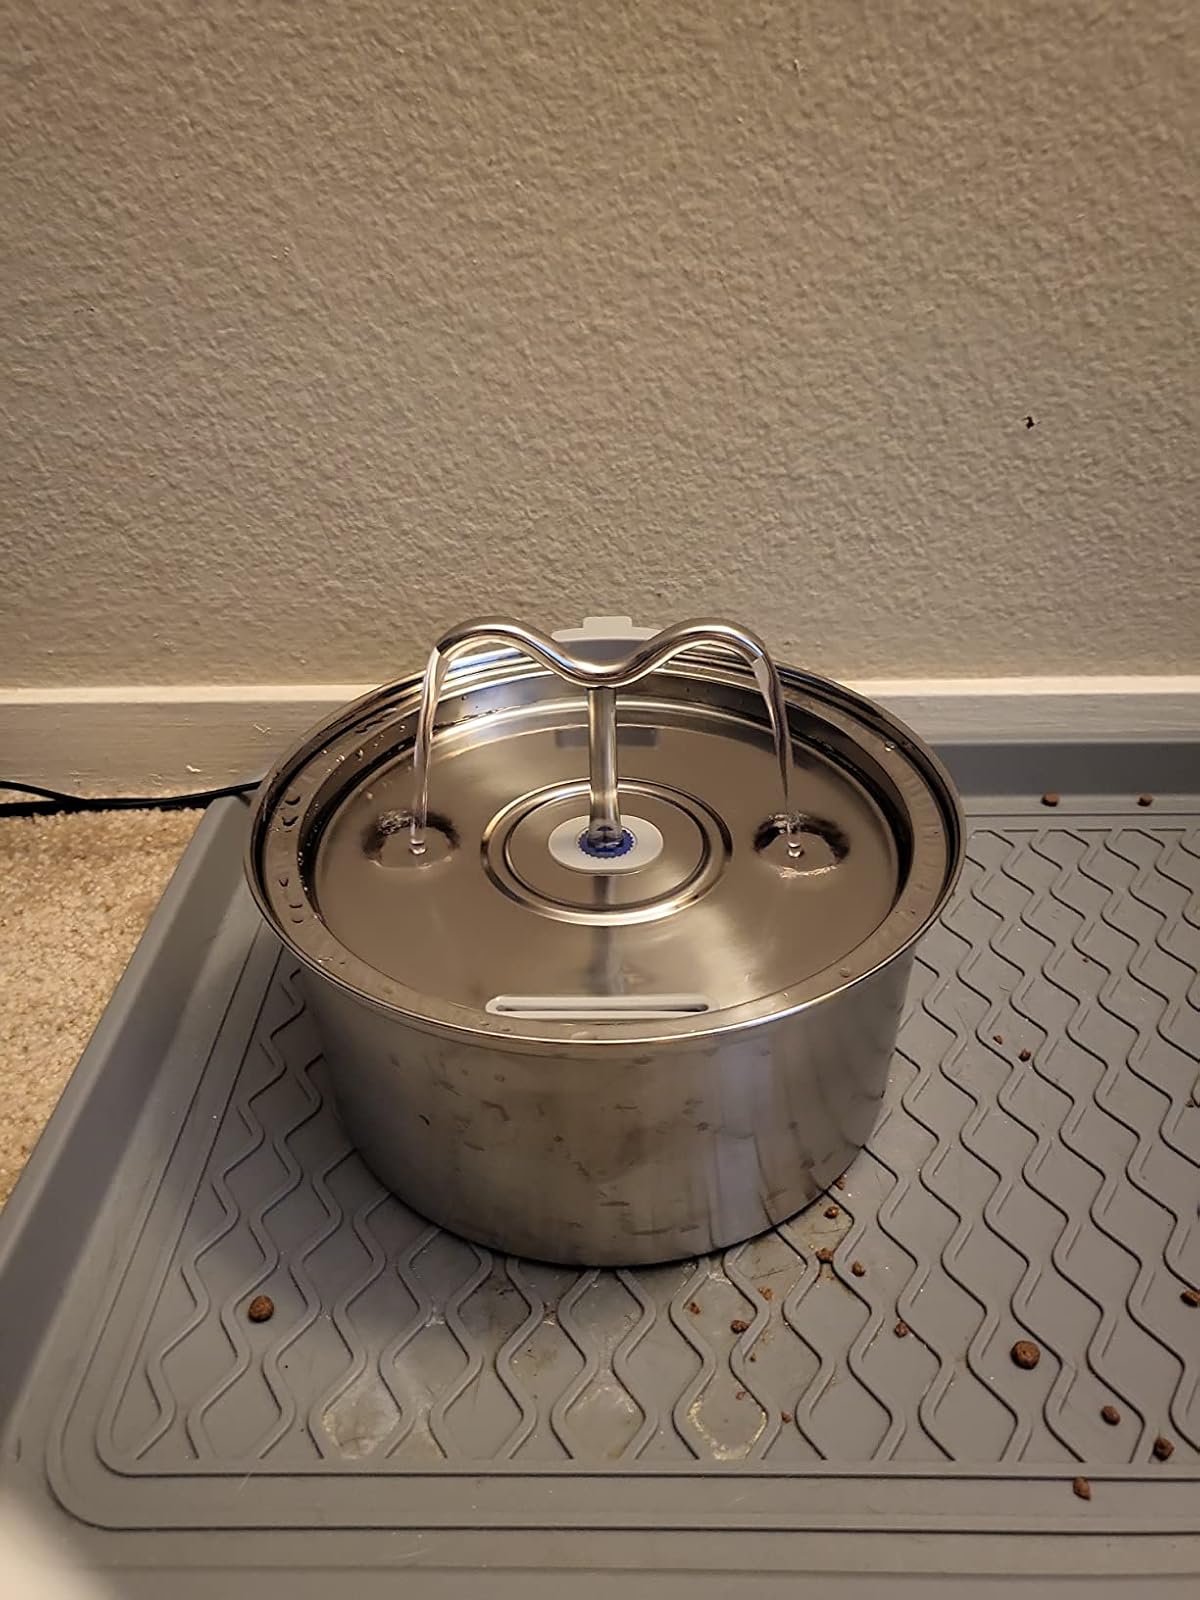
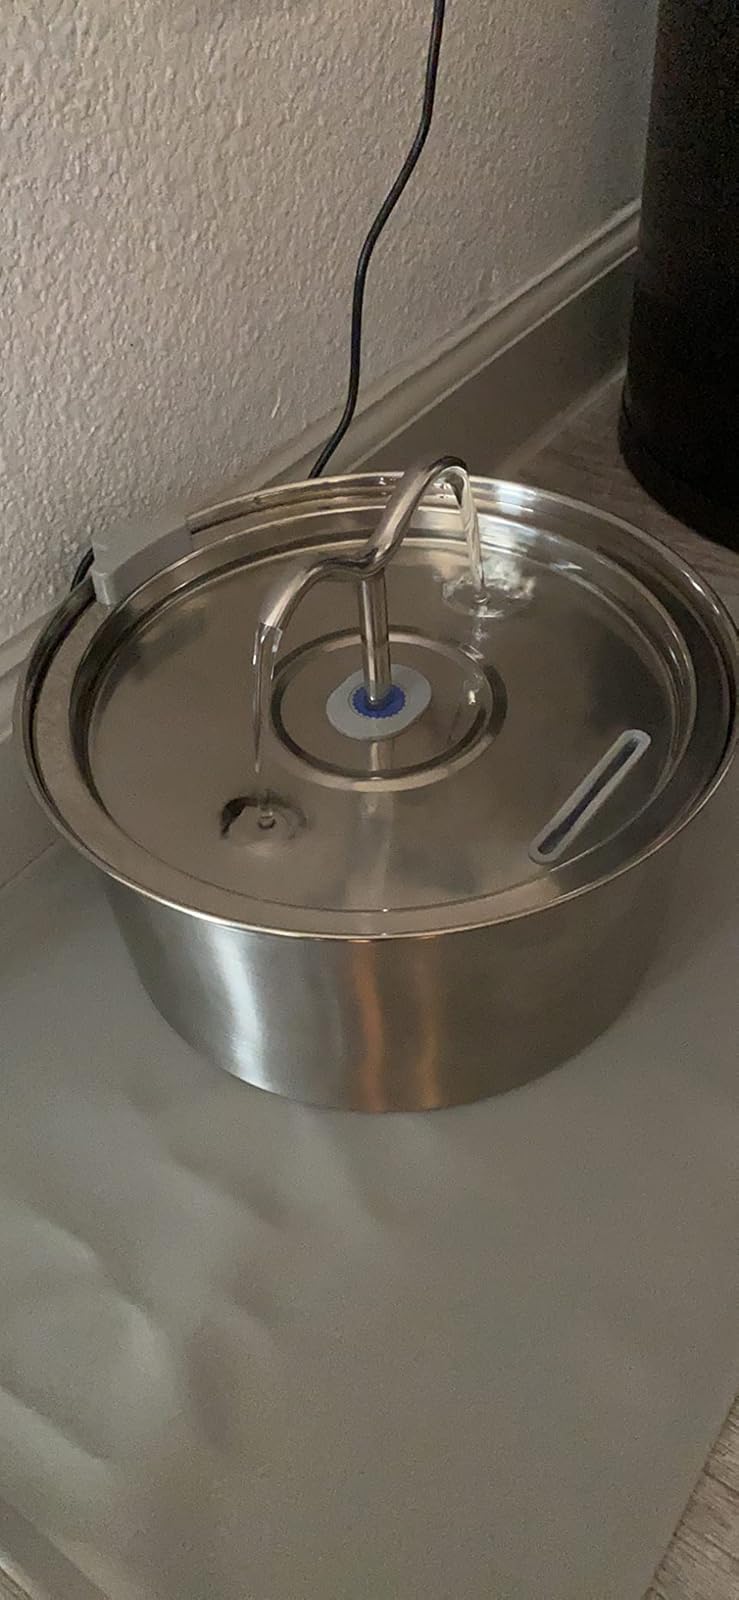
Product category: items_bowl
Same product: yes